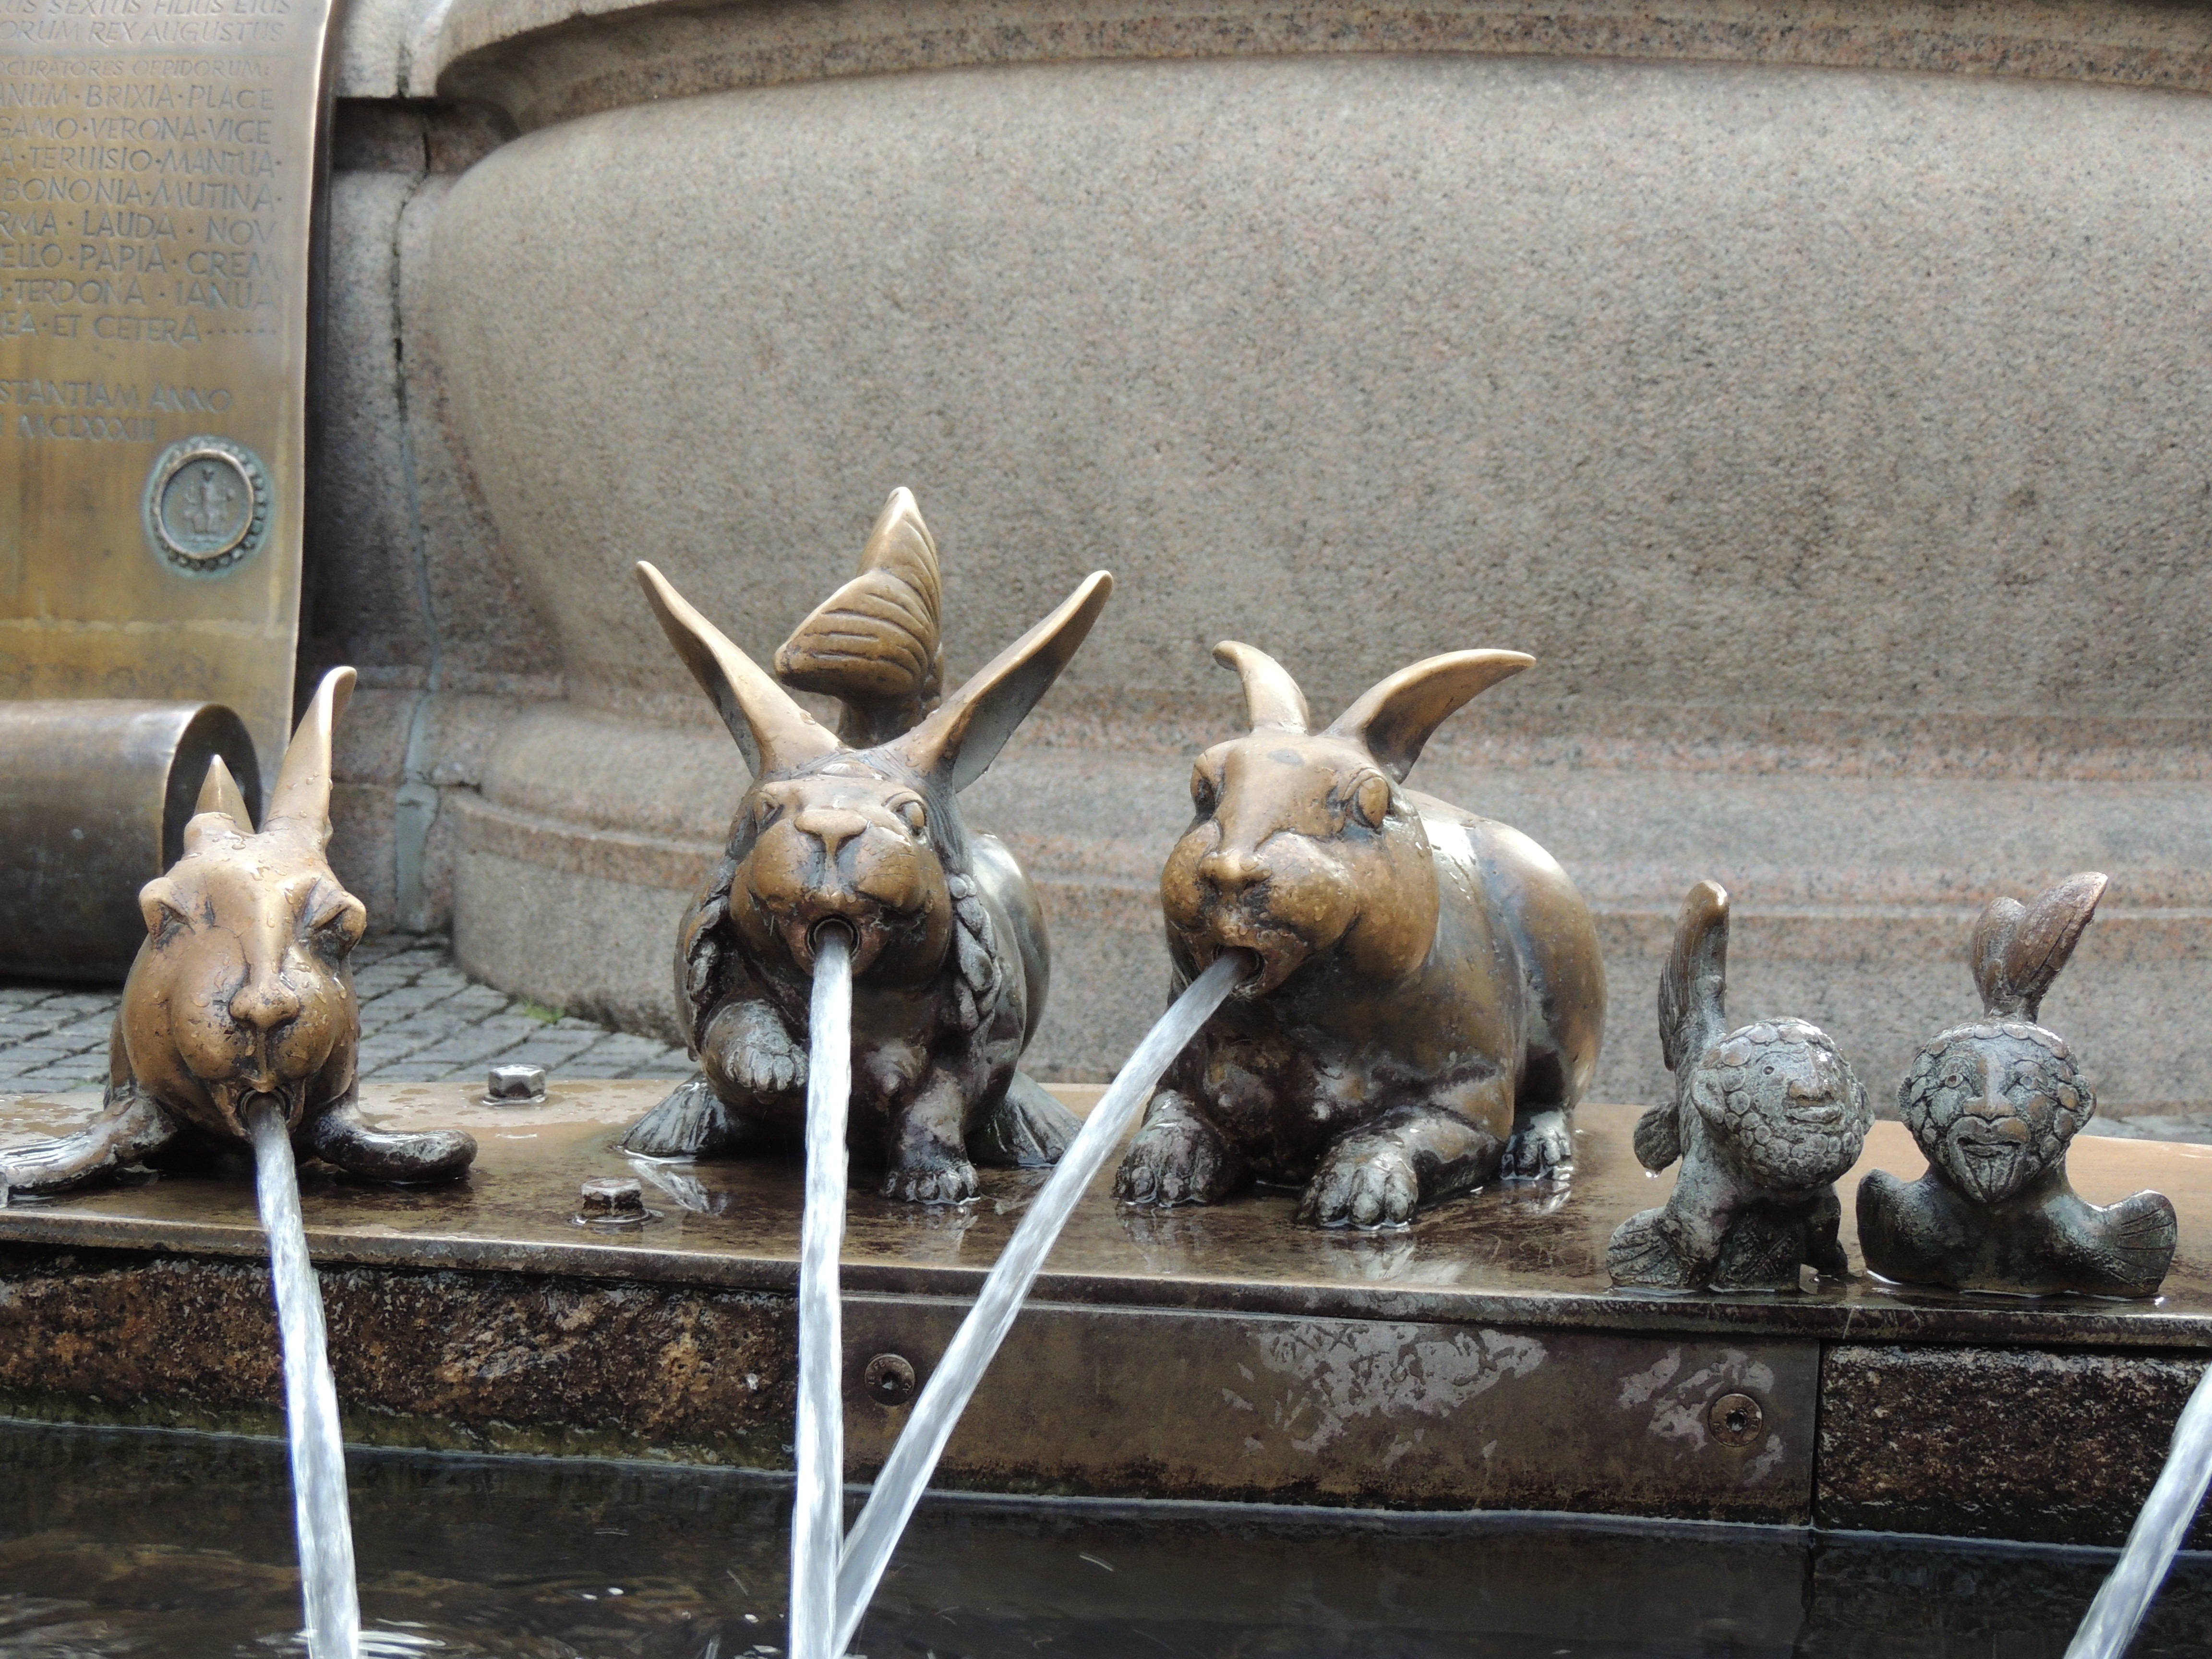
water, wet, zoo, mammal, rabbit, sculpture, goats, fountain, water feature, inject, fountain city, rabits and hares